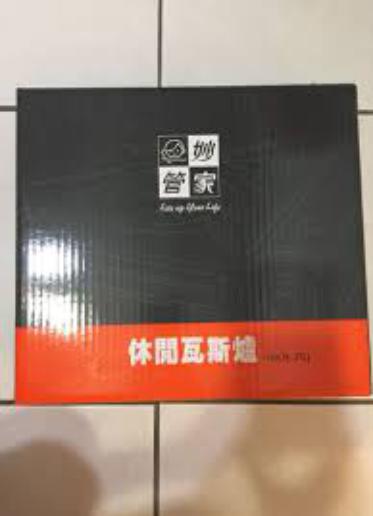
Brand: magicamah
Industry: Necessities